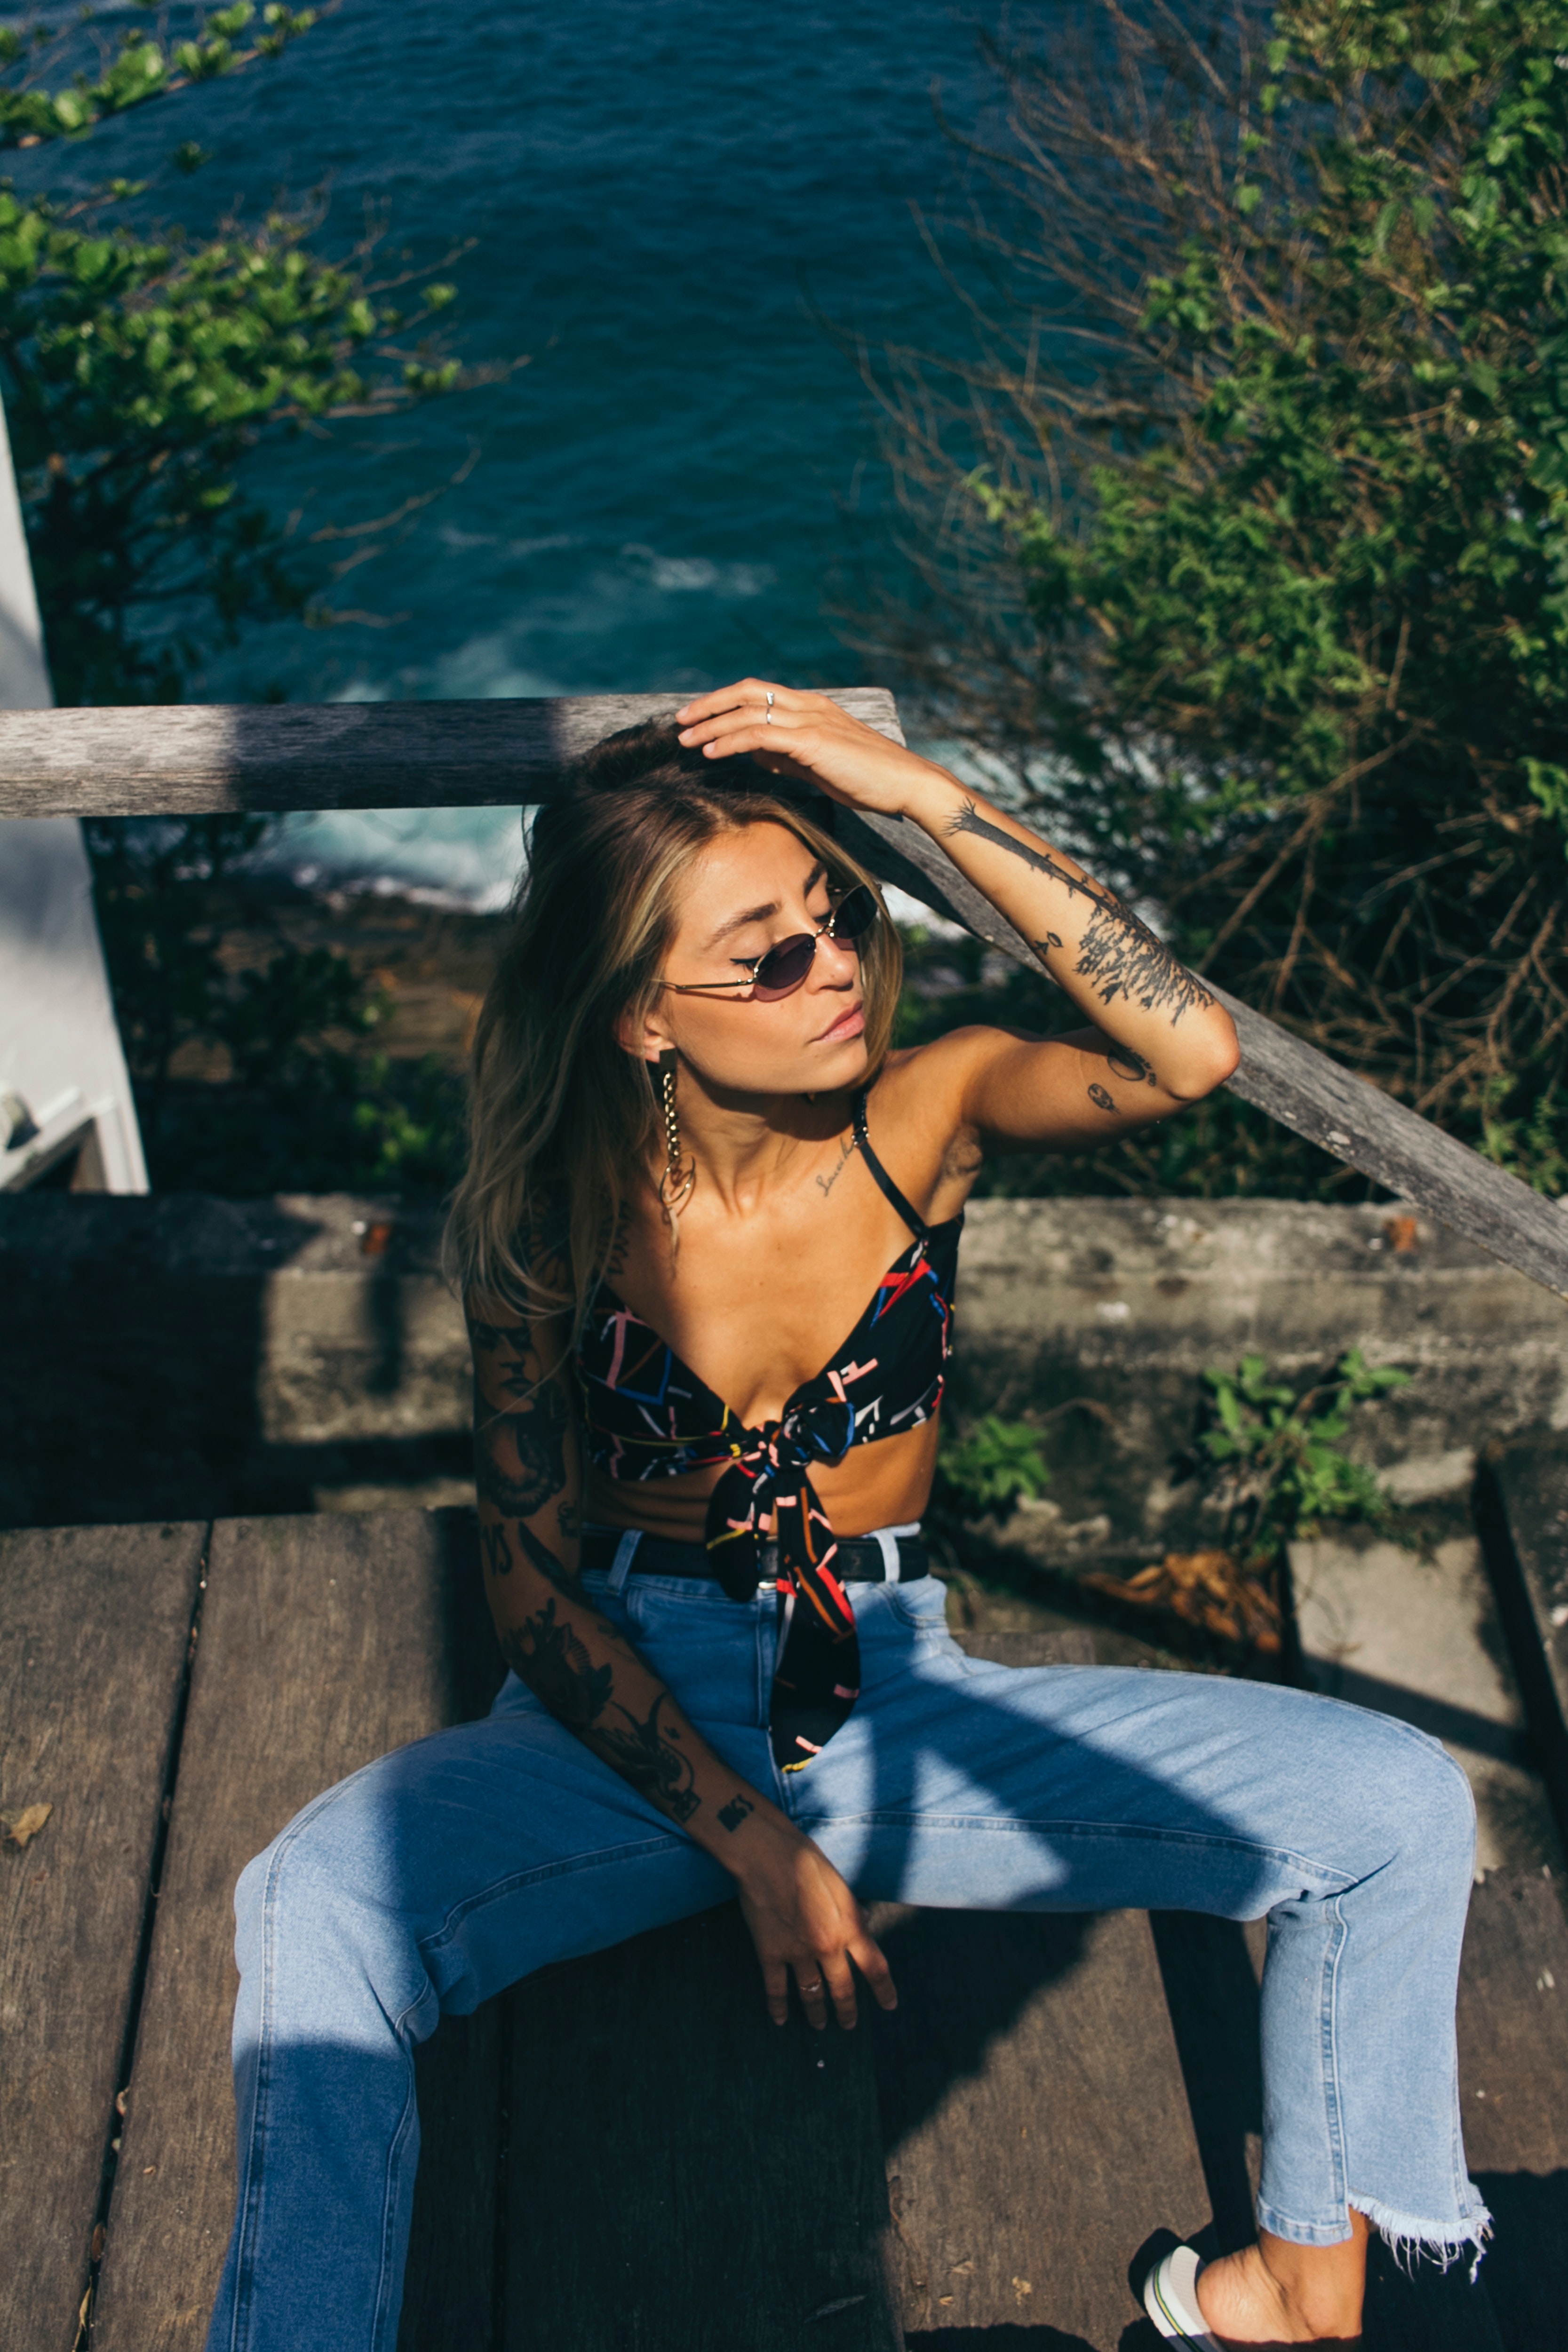
beauty, long hair, photo shoot, fashion, model, summer, photography, lip, cool, sitting, black hair, grass, tree, smile, vacation, sunglasses, brown hair, eyewear, glasses, leisure, trunk, abdomen